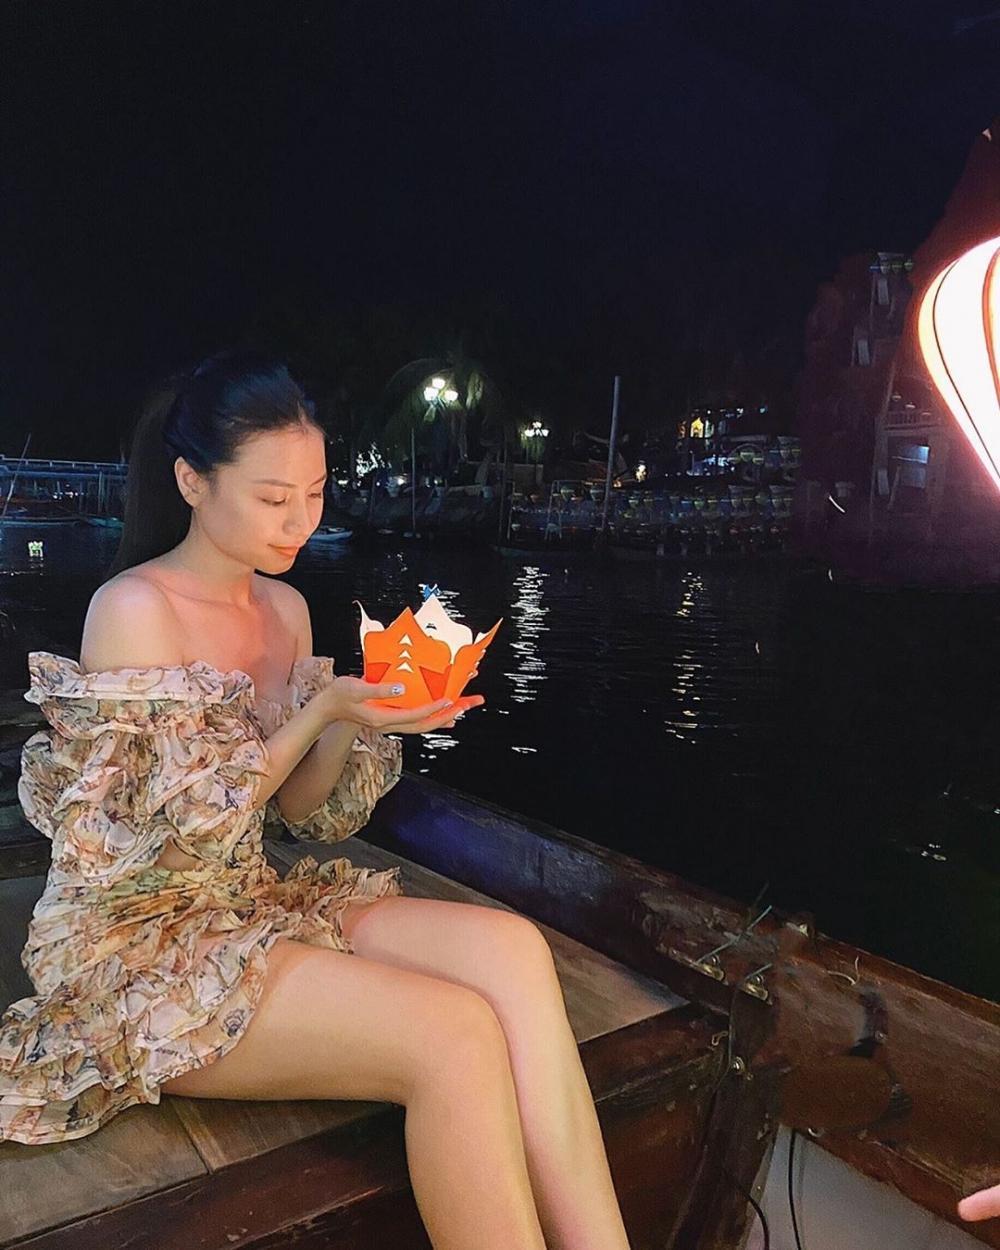
trên tay của cô gái này đang cầm đèn hoa giấy